The Ultimate 11: SNK Football Championship

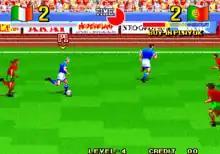
Gameplay screenshot showcasing a match between Italy and Portugal.

Similar to its predecessor, "The Ultimate 11: SNK Football Championship" is a soccer game that is played from a top-down perspective in a two-dimensional environment with sprites. Though it follows the same gameplay as with other soccer titles at the time and most of the sport's rules are present, the game opts for a more arcade-styled approach of the sport instead of being full simulation.